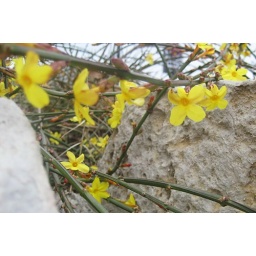
forsythia spilling over a stone wall